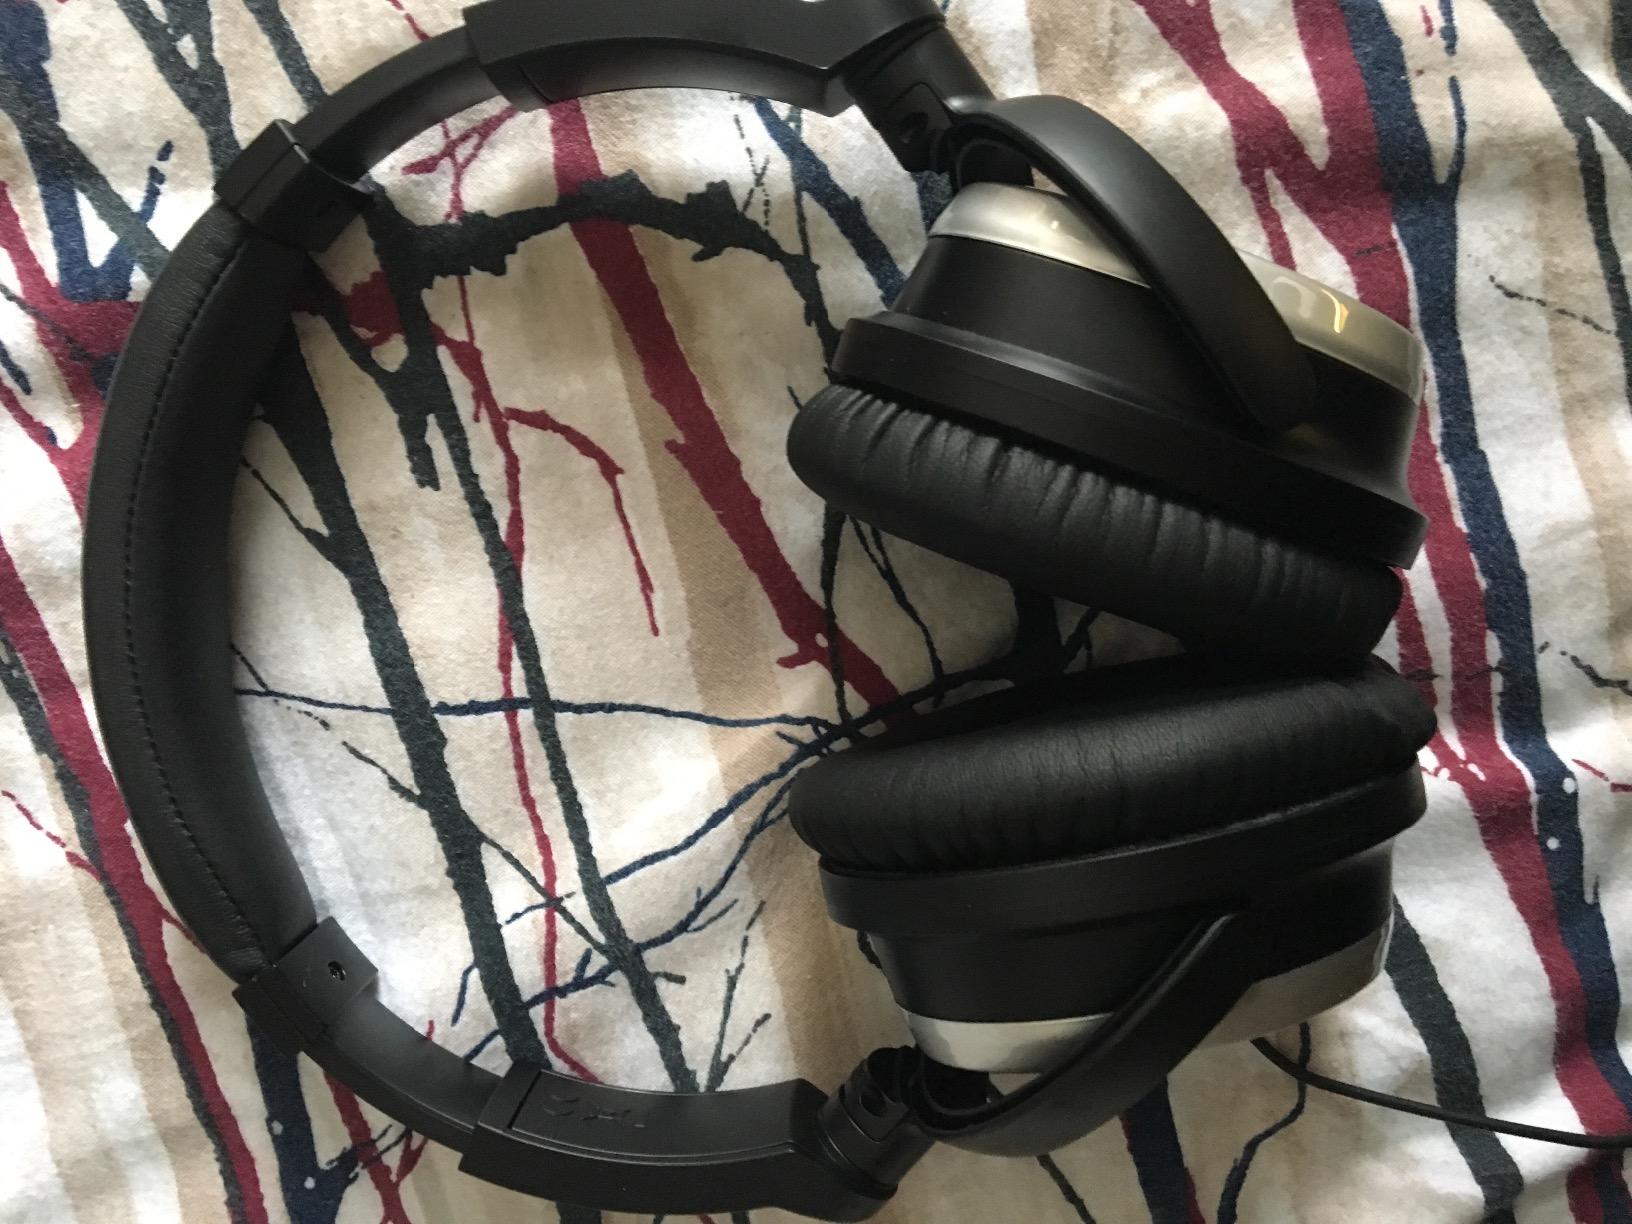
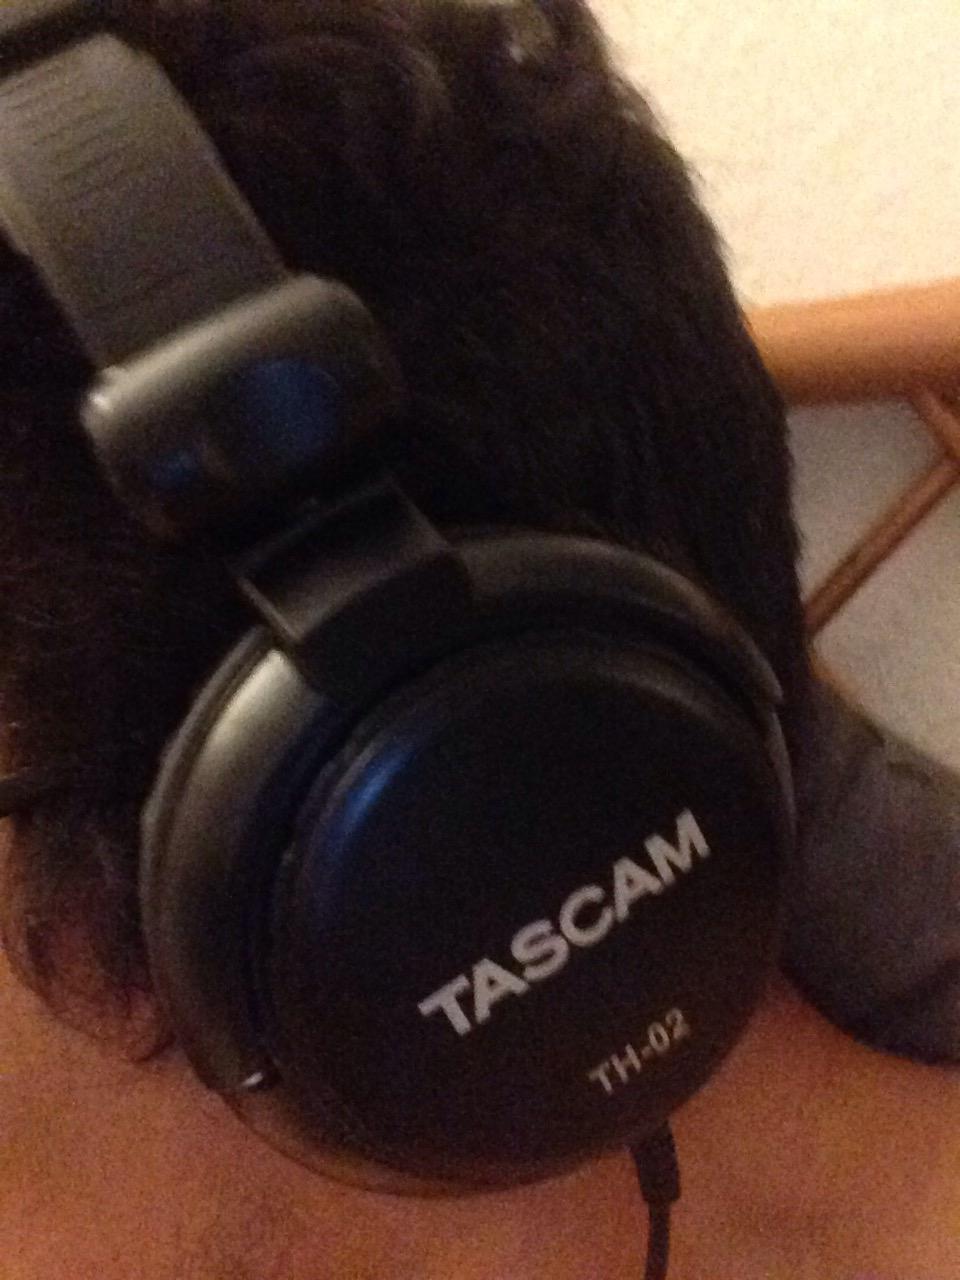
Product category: headphones
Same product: no